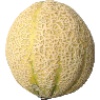
Label: cantaloupe